Dunken Francis Mullett

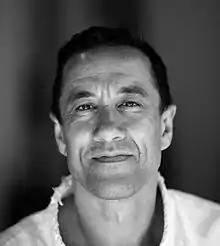
Dunken Francis Mullett at the Aikido Silverdale Dojo, Auckland

Dunken Francis Mullett (born 23 April 1964), recording as Dunken Francis, is an English musician, author and martial artist. He was a founding member of cult British heavy metal band Mournblade (recording 4 albums) and later played and recorded with The Wildhearts, Hipjam and The Ragged Boys.